Ermita

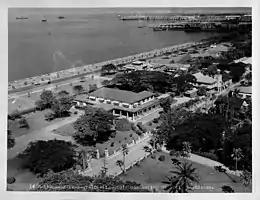
Aerial view of Ermita District facing Manila Bay

Ermita gained renewed prominence during the American and Commonwealth era. As part of Daniel Burnham's plans for Manila, influenced by the City Beautiful movement during the early 1900s, Ermita, alongside Intramuros' surrounding areas, had undergone a drastic redevelopment from being the "outskirts" to urban districts. In 1901, with the chartering of Manila, Ermita would be absorbed by the city of Manila when its area was expanded outside the walled Intramuros.